Sky position (RA, Dec in degrees): 147.663, 7.966
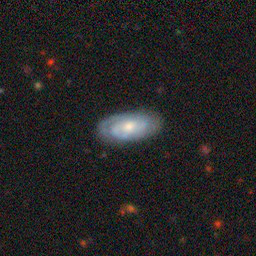
Galaxy morphology: Unbarred Tight Spiral Galaxies